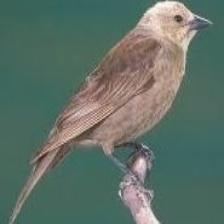
Species: BROWN HEADED COWBIRD
Scientific name: MOLOTHRUS ATER